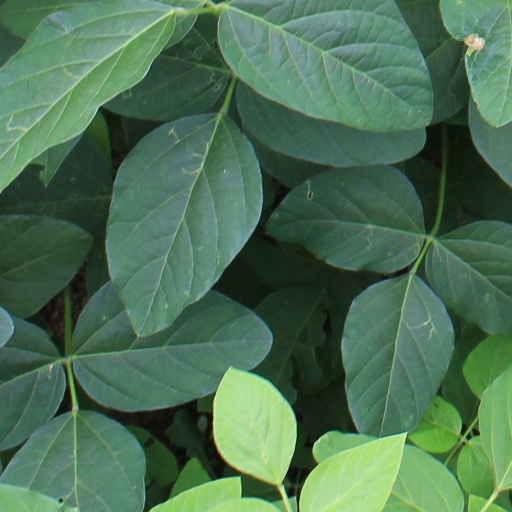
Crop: soybean